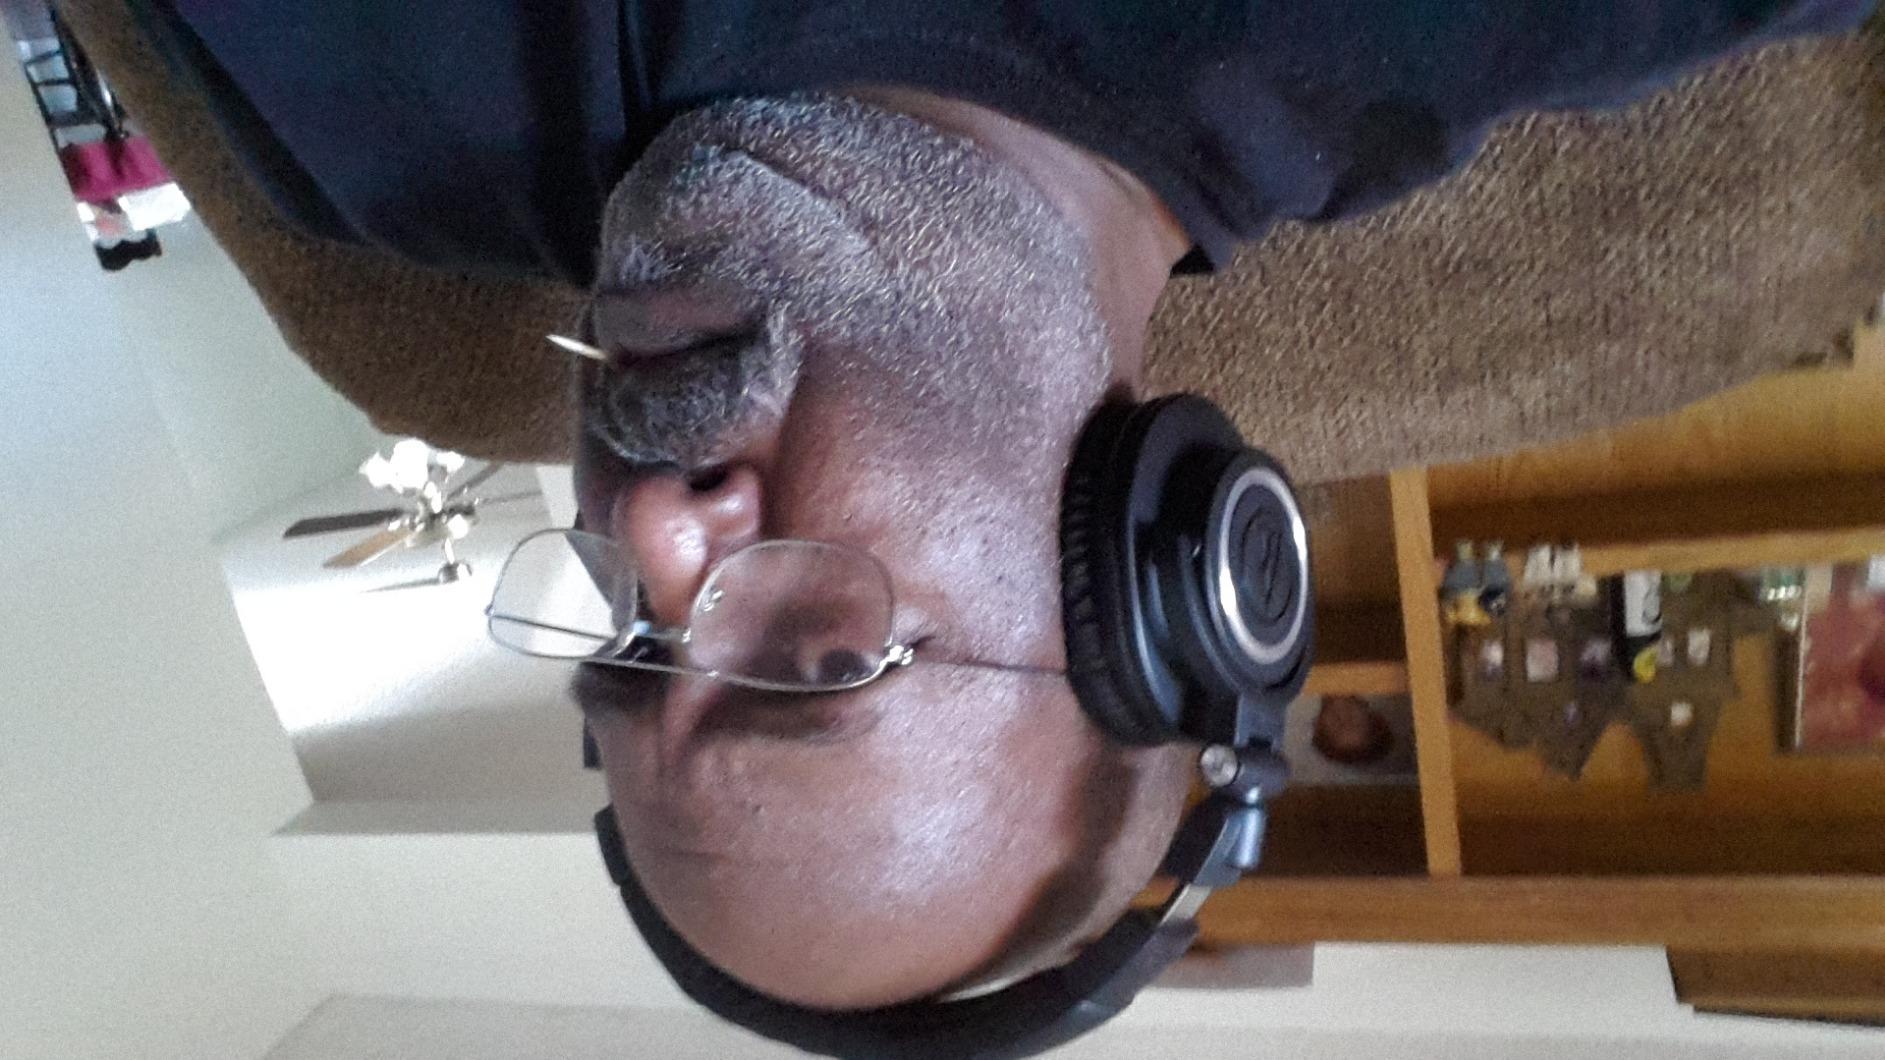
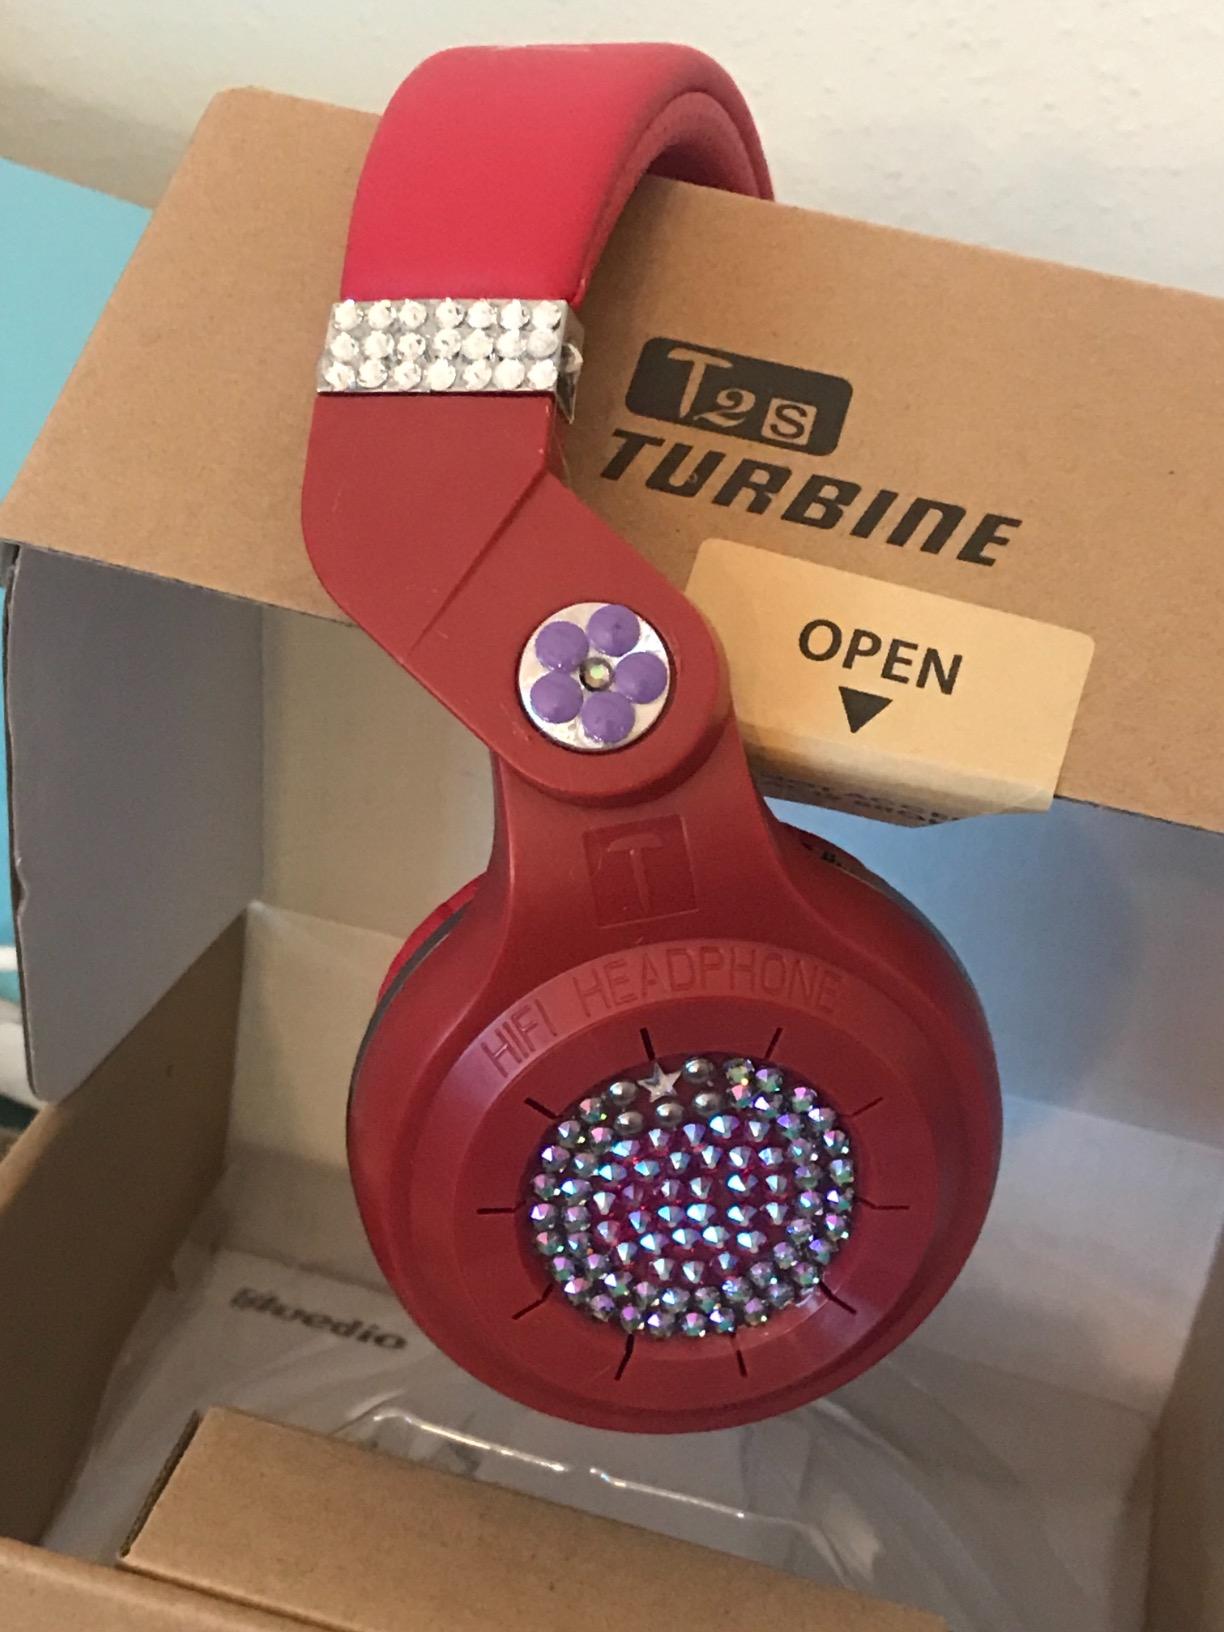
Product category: headphones
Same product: no